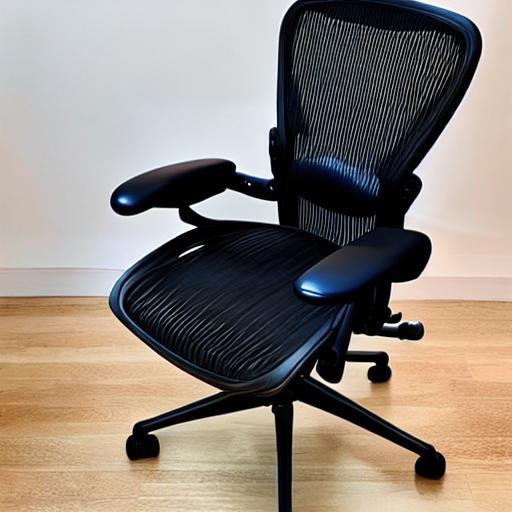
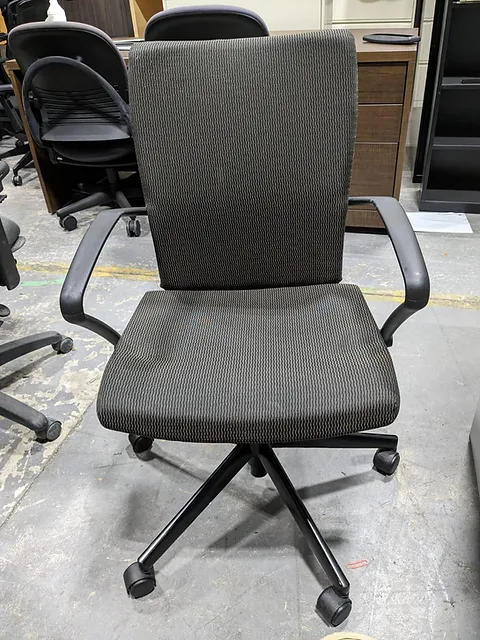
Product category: items_chair
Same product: no